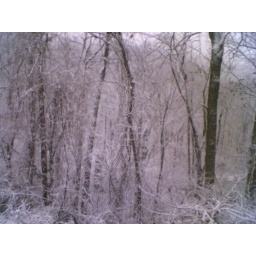
First snowfall in November...with my phone outside the window of the house..I did well!!